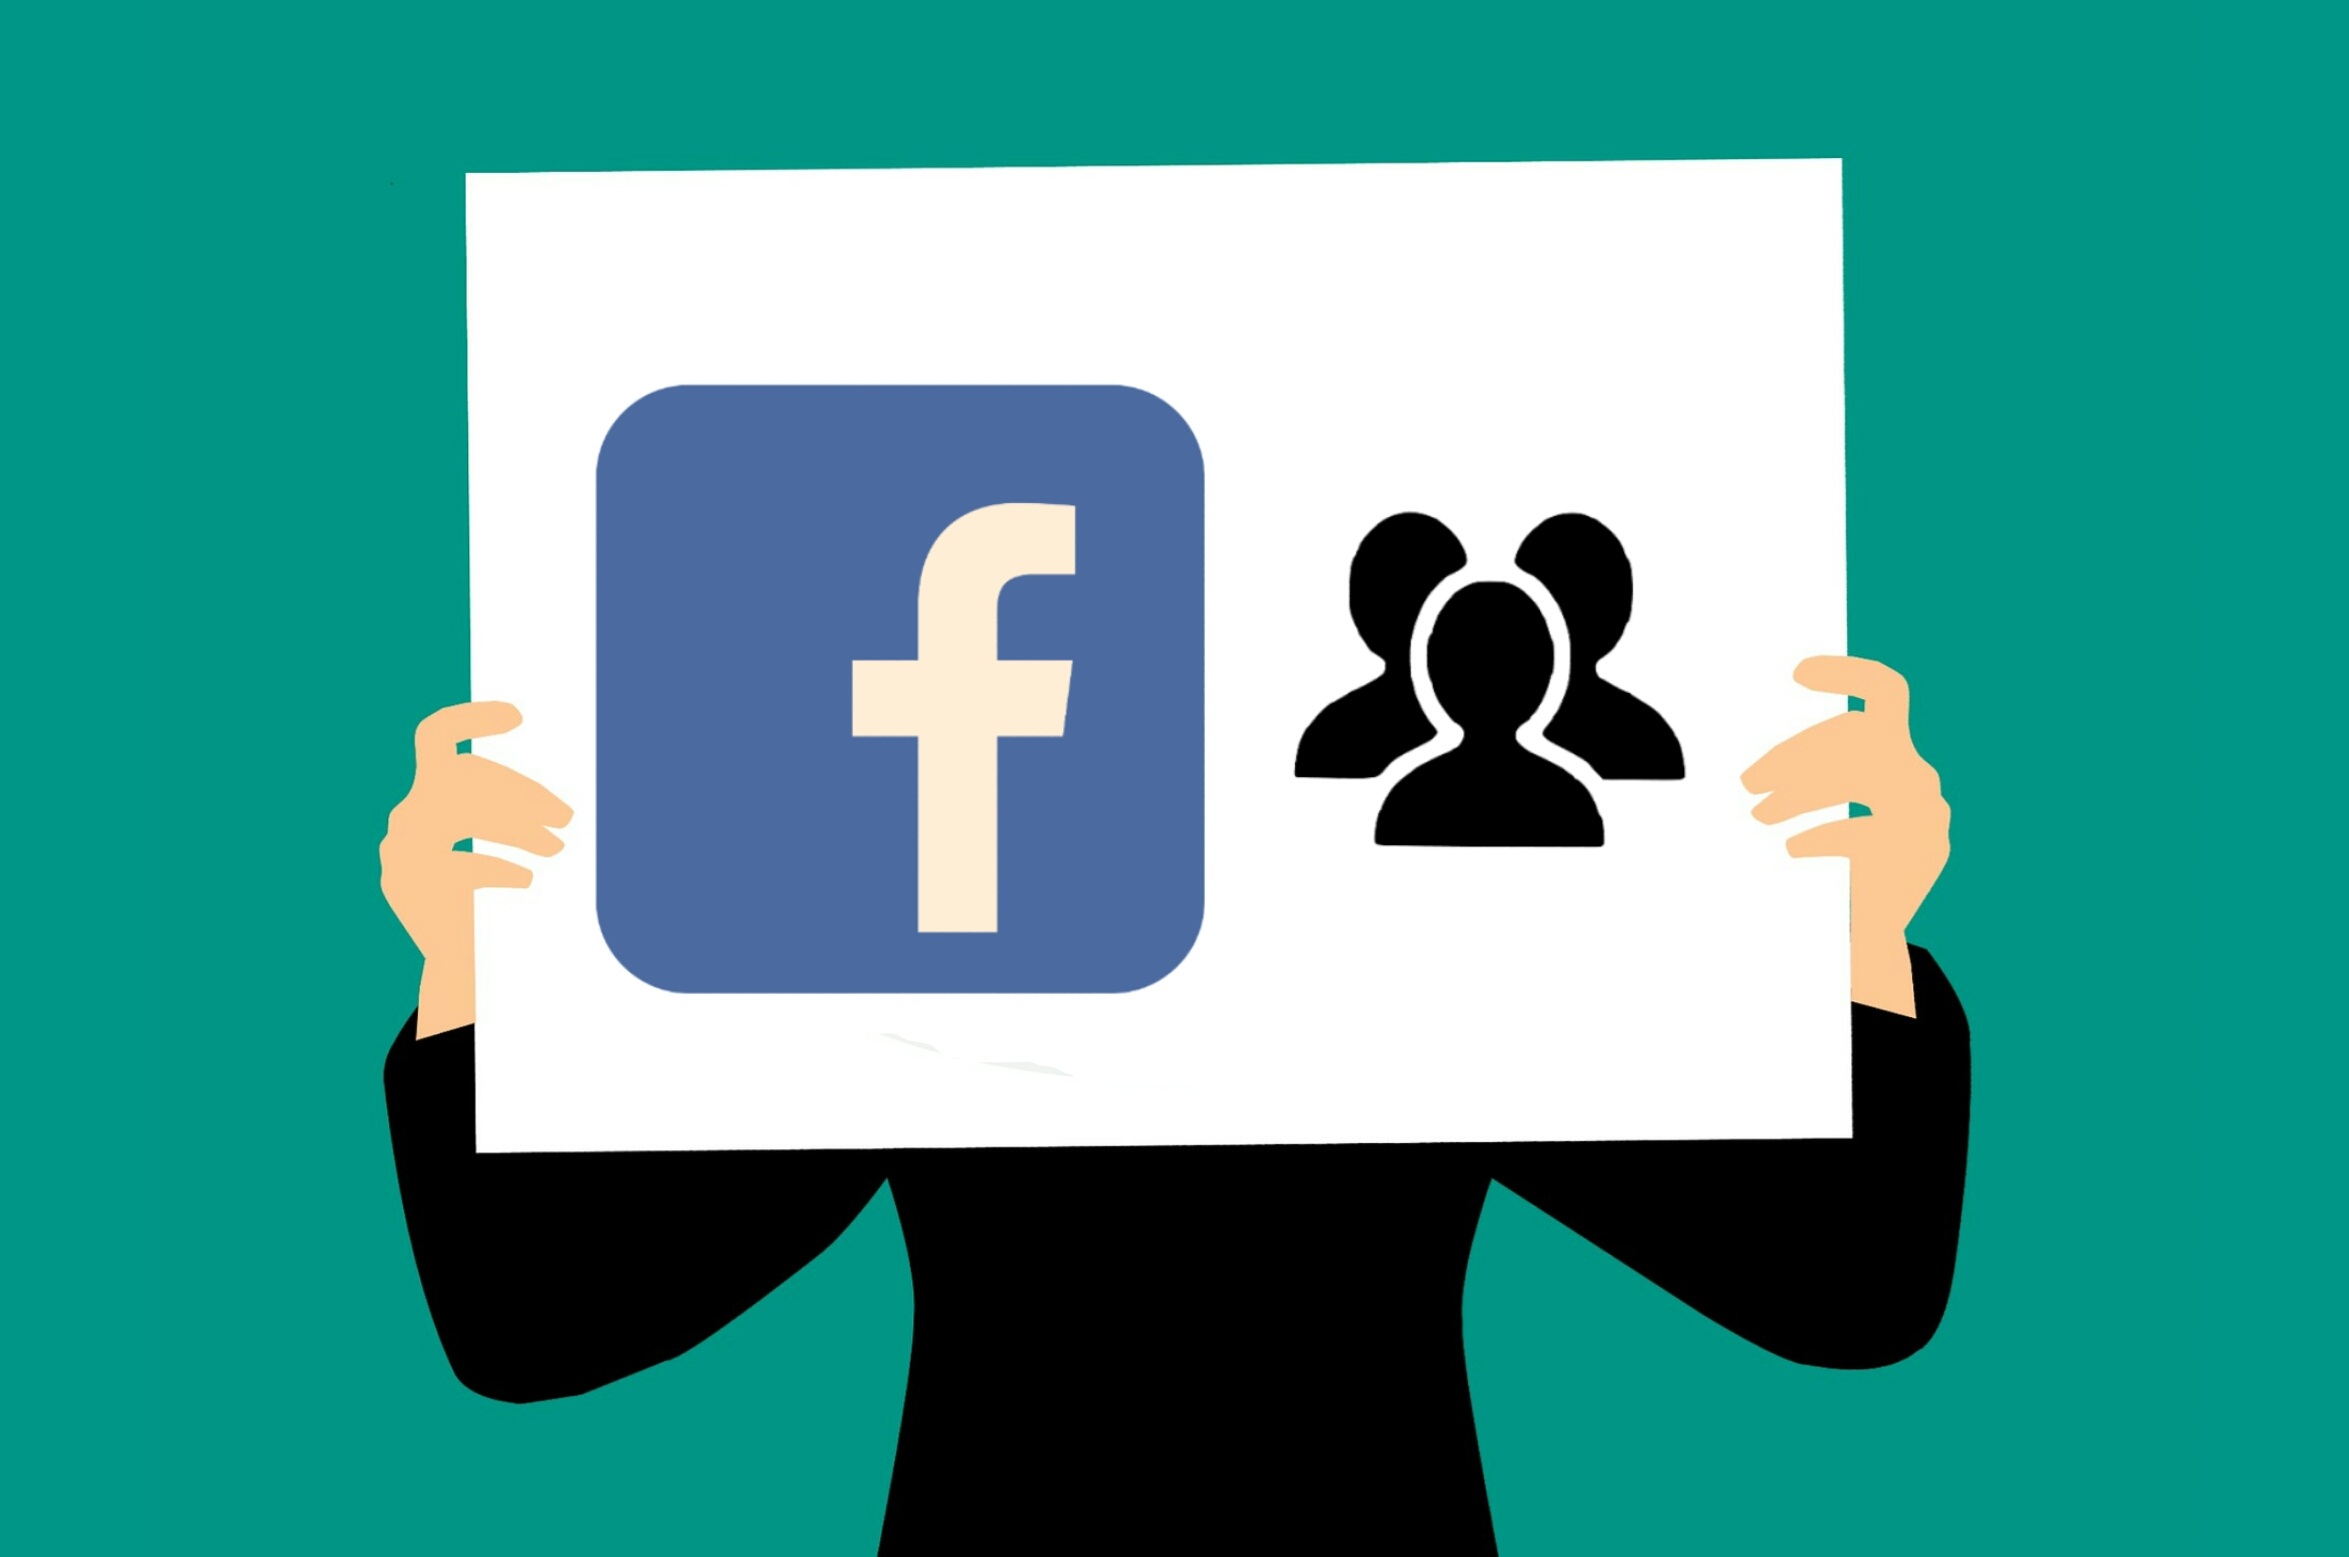
facebook, social, media, profile, like, share, comments, sign, flat, symbol, set, social media, cartoon character, idea, freelancer, design, business man, blank, poster, board, advertisement, casual, standing, showing, adult, man, text, human behavior, product, communication, font, logo, brand, conversation, graphic design, job, graphics, organization, business, computer wallpaper